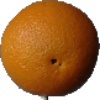
Label: Orange 1